Island Bay

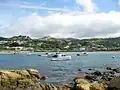

Island Bay is a coastal suburb of Wellington, the capital of New Zealand, situated south of the city centre.